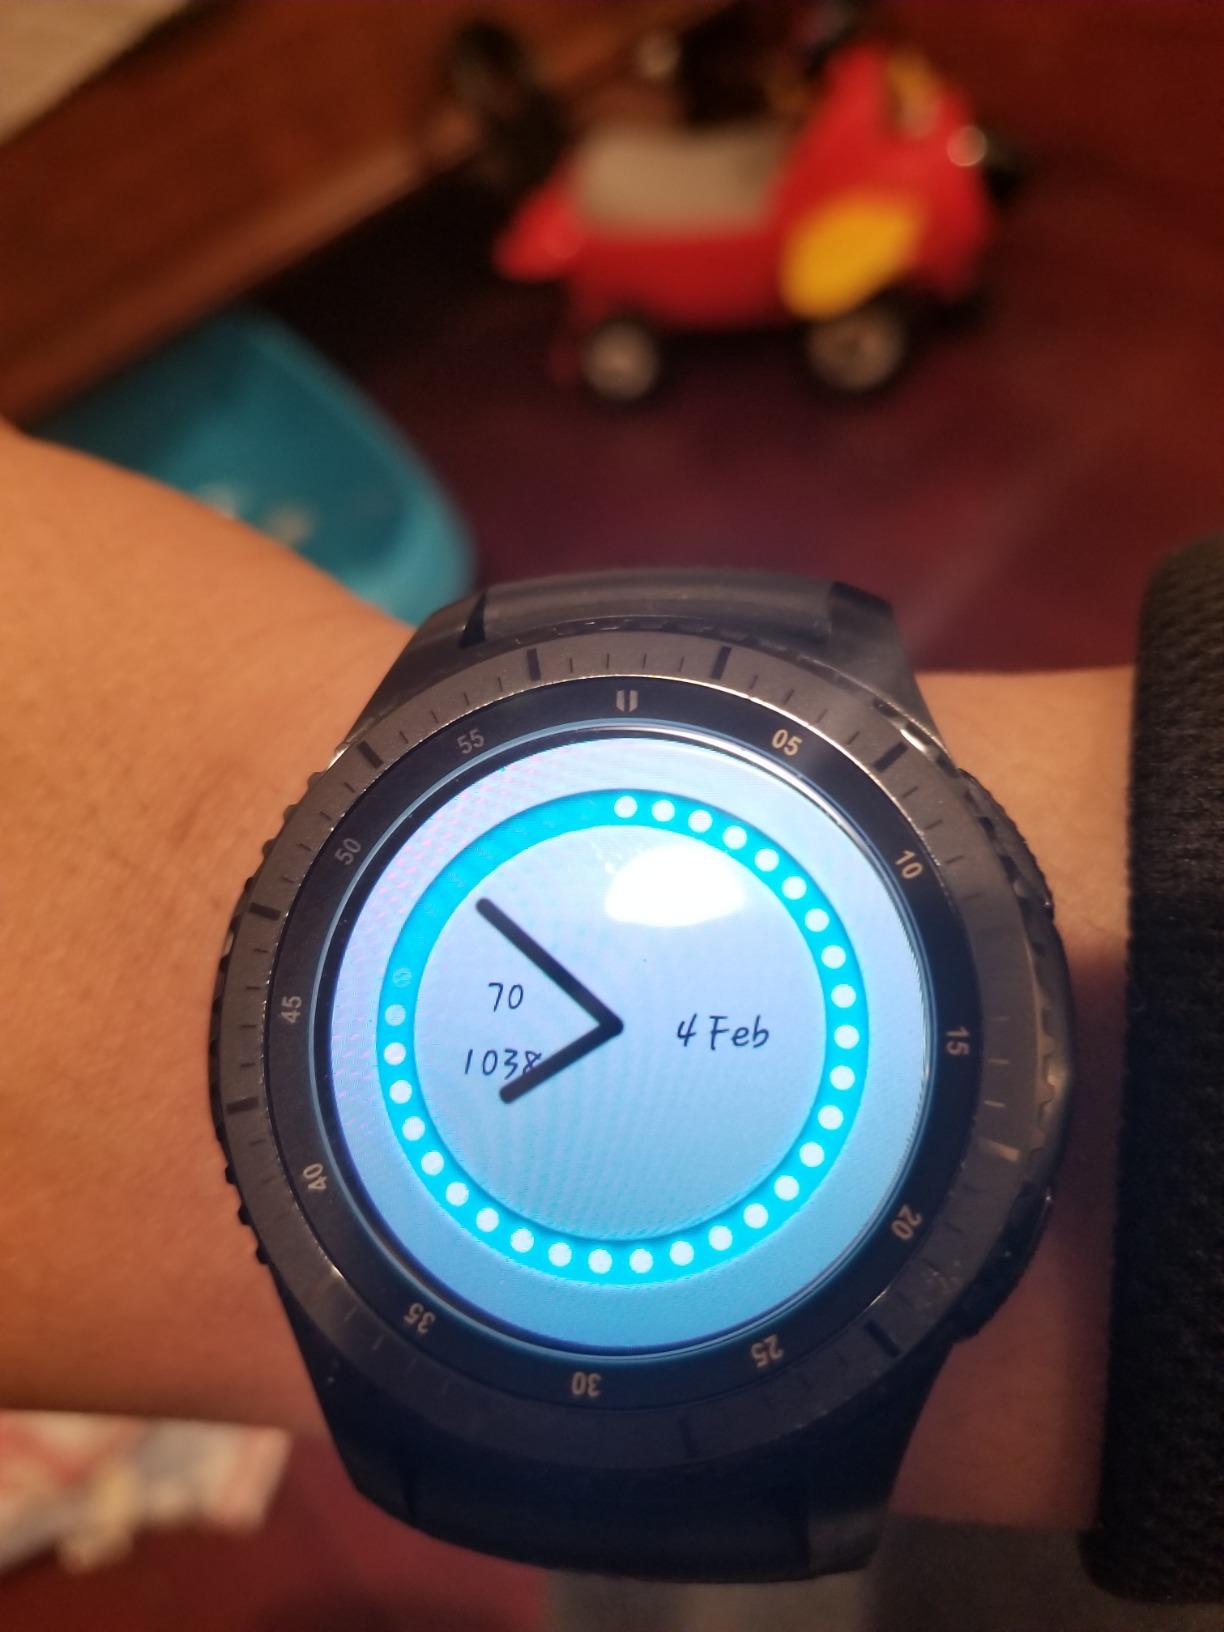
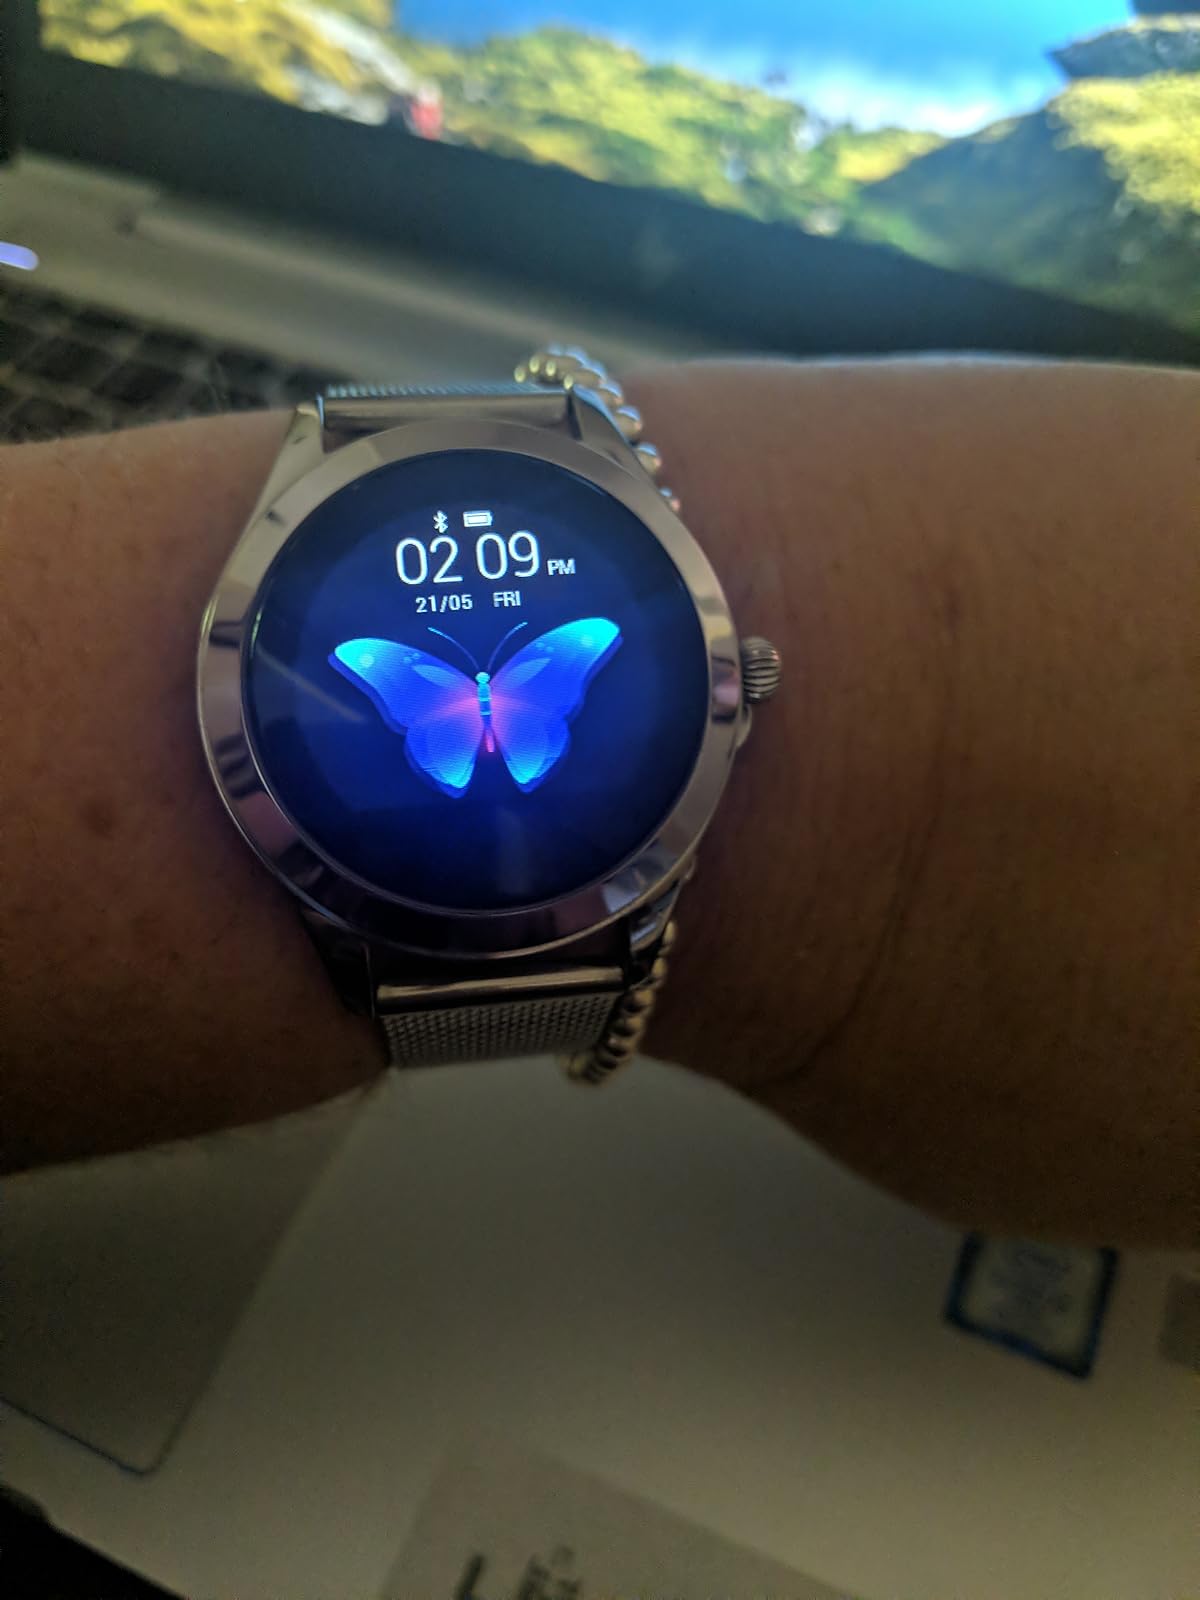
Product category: smartwatch
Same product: no